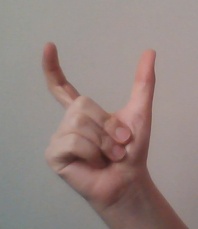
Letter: nun